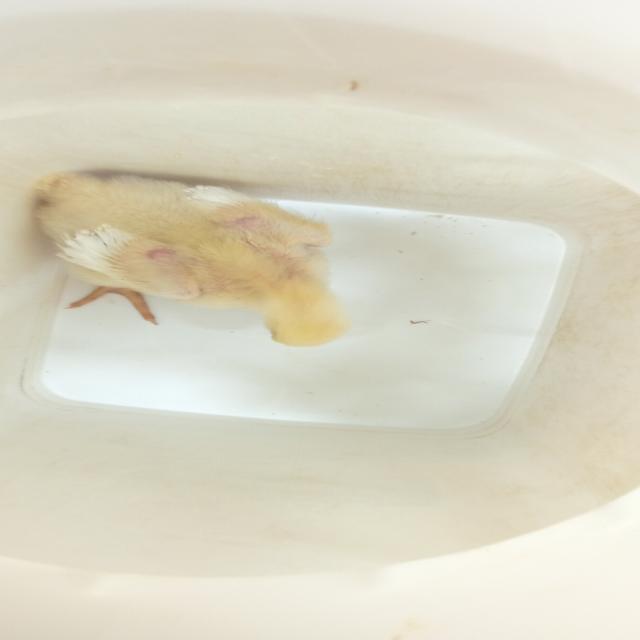
Weight: 386 g